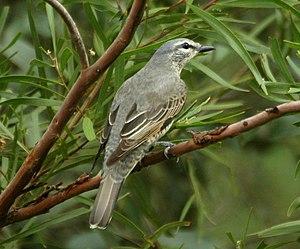
Edolisoma est un genre de passereaux de la famille des Campephagidae. Il regroupe 22 espèces d'échenilleurs.
L'Échenilleur cigale est une espèce d'oiseaux de la famille des Campephagidae.